1920 Epsom Derby

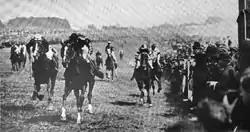
Spion Kop wins the Epsom Derby

The 1920 Epsom Derby was a horse race which took place at Epsom Downs on 2 June 1920. It was the 141st running of the Derby and was won by Giles Loder's Spion Kop. The winner was ridden by the American jockey Frank O'Neill and trained by Peter Gilpin.